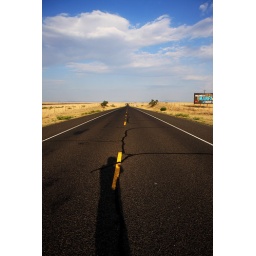
Seriously, standing in the middle of an empty highway in the middle of the desert is quite zen.